Siniloan River

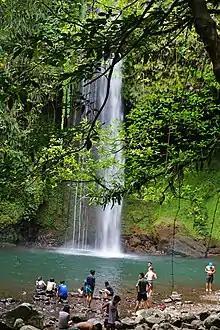
Buruwisan Falls

Cascading from the Siniloan's headwaters on Mount Romelo, five falls have become particularly well known among the locals and are frequented by tourists. These are: